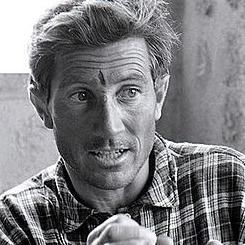
Age: 33